FC Midtjylland

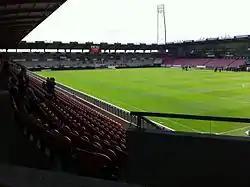
Stadium of FC Midtjylland. MCH Arena

FC Midtjylland was founded by Johnny Rune, a carpenter and owner of a private business in the wood-supply industry, and Steen Hessel, an authorized Mercedes-Benz dealer.